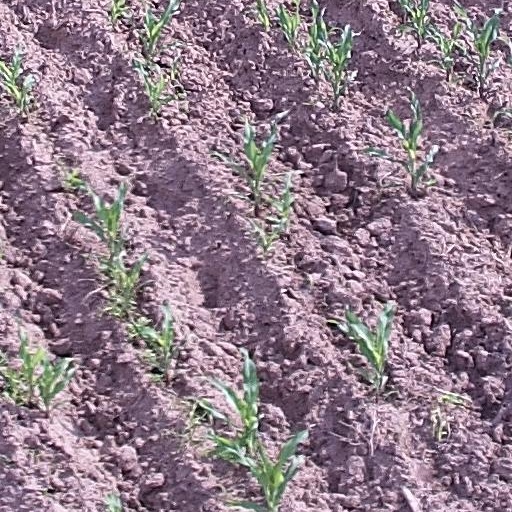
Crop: maize; corn